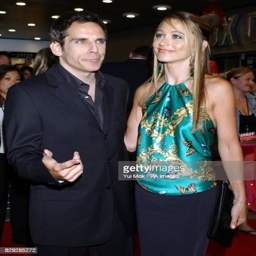
celebrity with his wife arrive for the premiere of comedy film